Aston Martin DB7

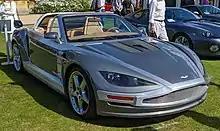
Aston Martin Twenty Twenty Concept

The DB AR1 (standing for "American Roadster 1") was introduced at the Los Angeles Auto Show in January 2003. It is based on the DB7 Vantage Volante and features a unique body designed by Zagato in collaboration with Henrik Fisker that is very similar to the previous coupé variant, but retaining a full-length chassis. Only 99 examples were produced for sale, though Aston Martin built one additional example for their own factory collection. They were only offered for the U.S. market. The AR1 was intended for sunny American states and as such had no roof of any kind. Collectors elsewhere in the world have attempted to remedy this, but long-time DB AR1 owner Robert Stockman commissioned Zagato to construct a small folding convertible top. The resulting electrically operated unit is very slight, referred to as a "shelter" rather than a roof by Andrea Zagato, and hides behind the seats when not in use.